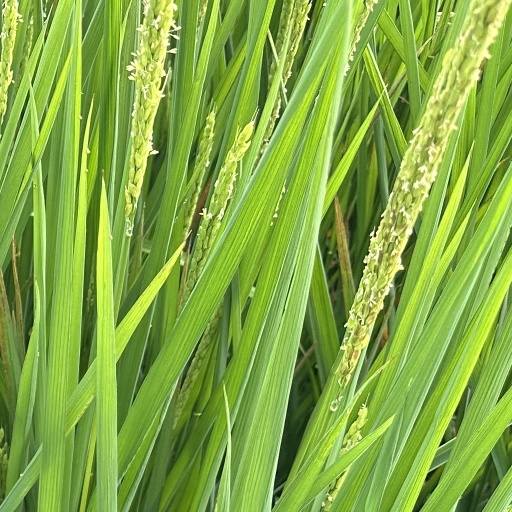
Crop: rice